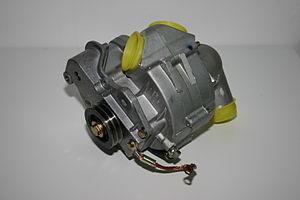
Le Compresseur G, G-Lader ou compresseur à spirales est un compresseur de type rouleau utilisé dans divers modèles de voitures particulières Volkswagen. Son but est d'augmenter la puissance motrice produite par un moteur à combustion interne avec une cylindrée donnée. La majoration seule de l'injection de carburant produit un mélange air-carburant trop riche, qu'il faut compenser par une plus grande quantité d'air d'admission ajouté en même temps au mélange. Cet ajout d'air au mélange peut être réalisé avec un turbocompresseur entraîné par l'échappement ou un compresseur volumétrique entraîné par le vilebrequin. Le compresseur G est entraîné par vilebrequin et n'a pas le "lag" généralement associé aux moteurs turbocompressés.